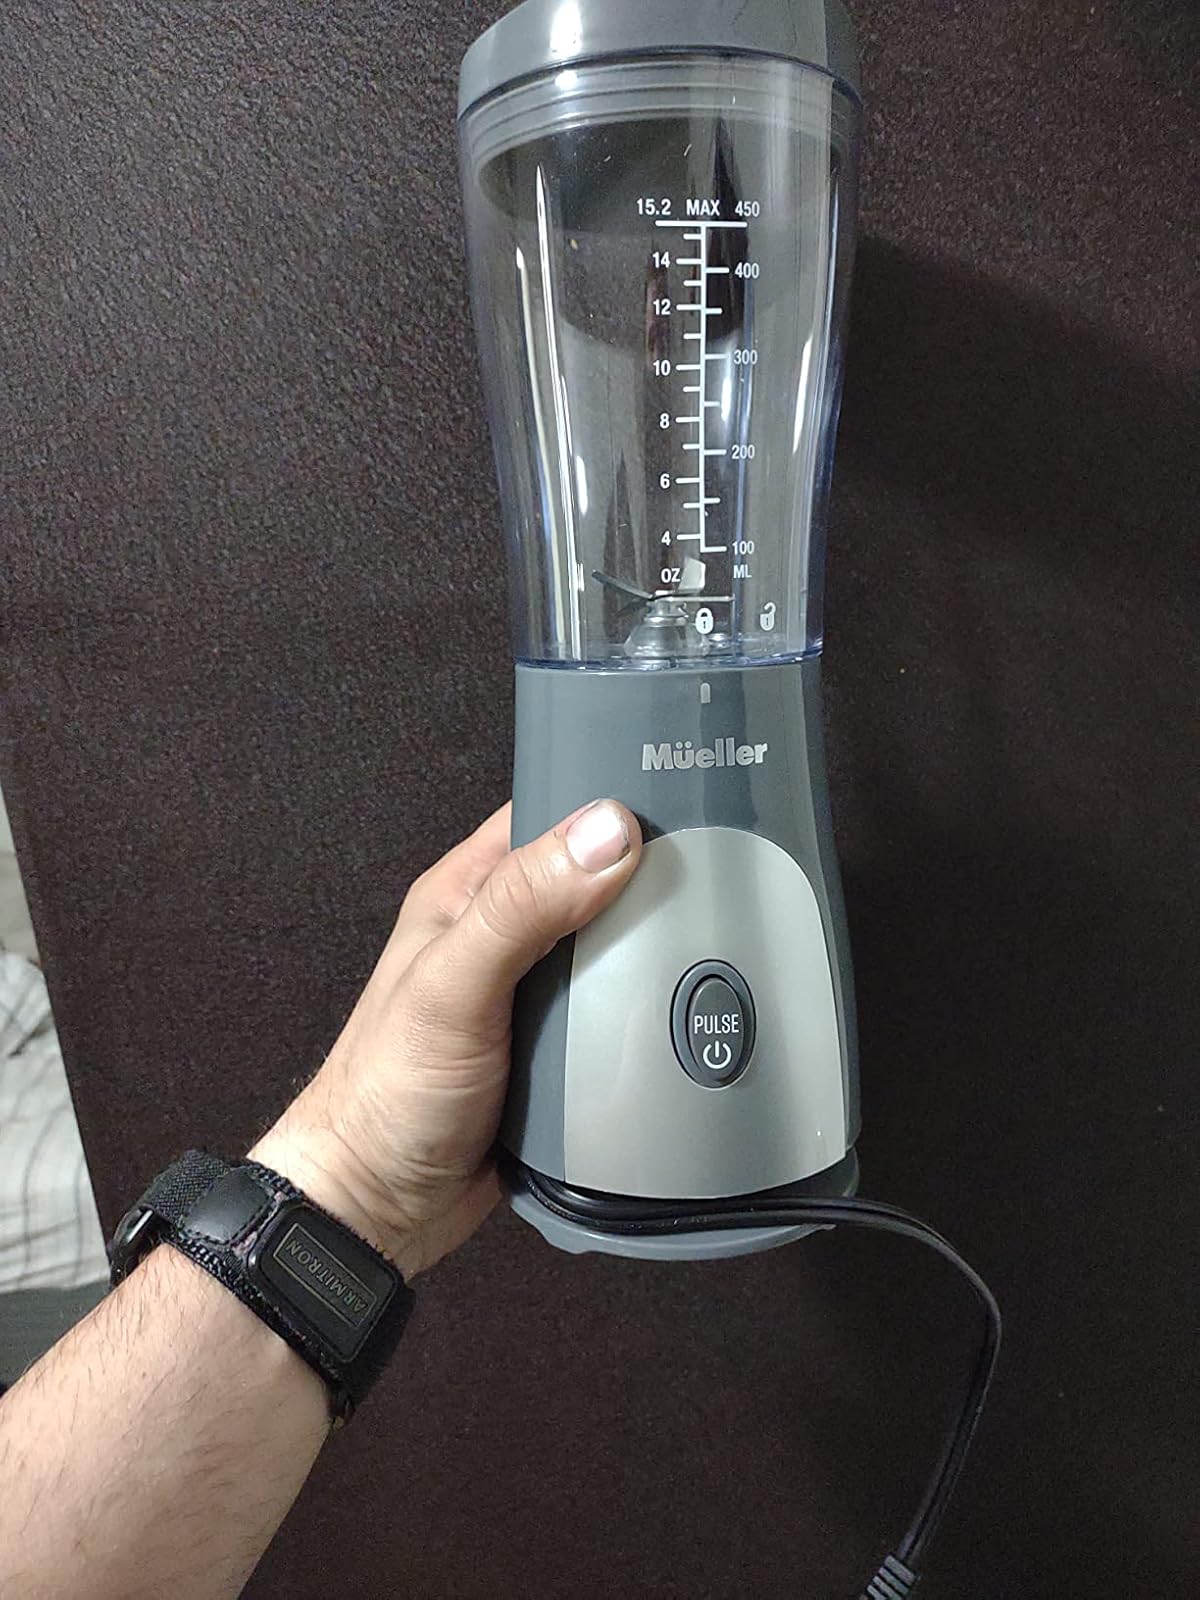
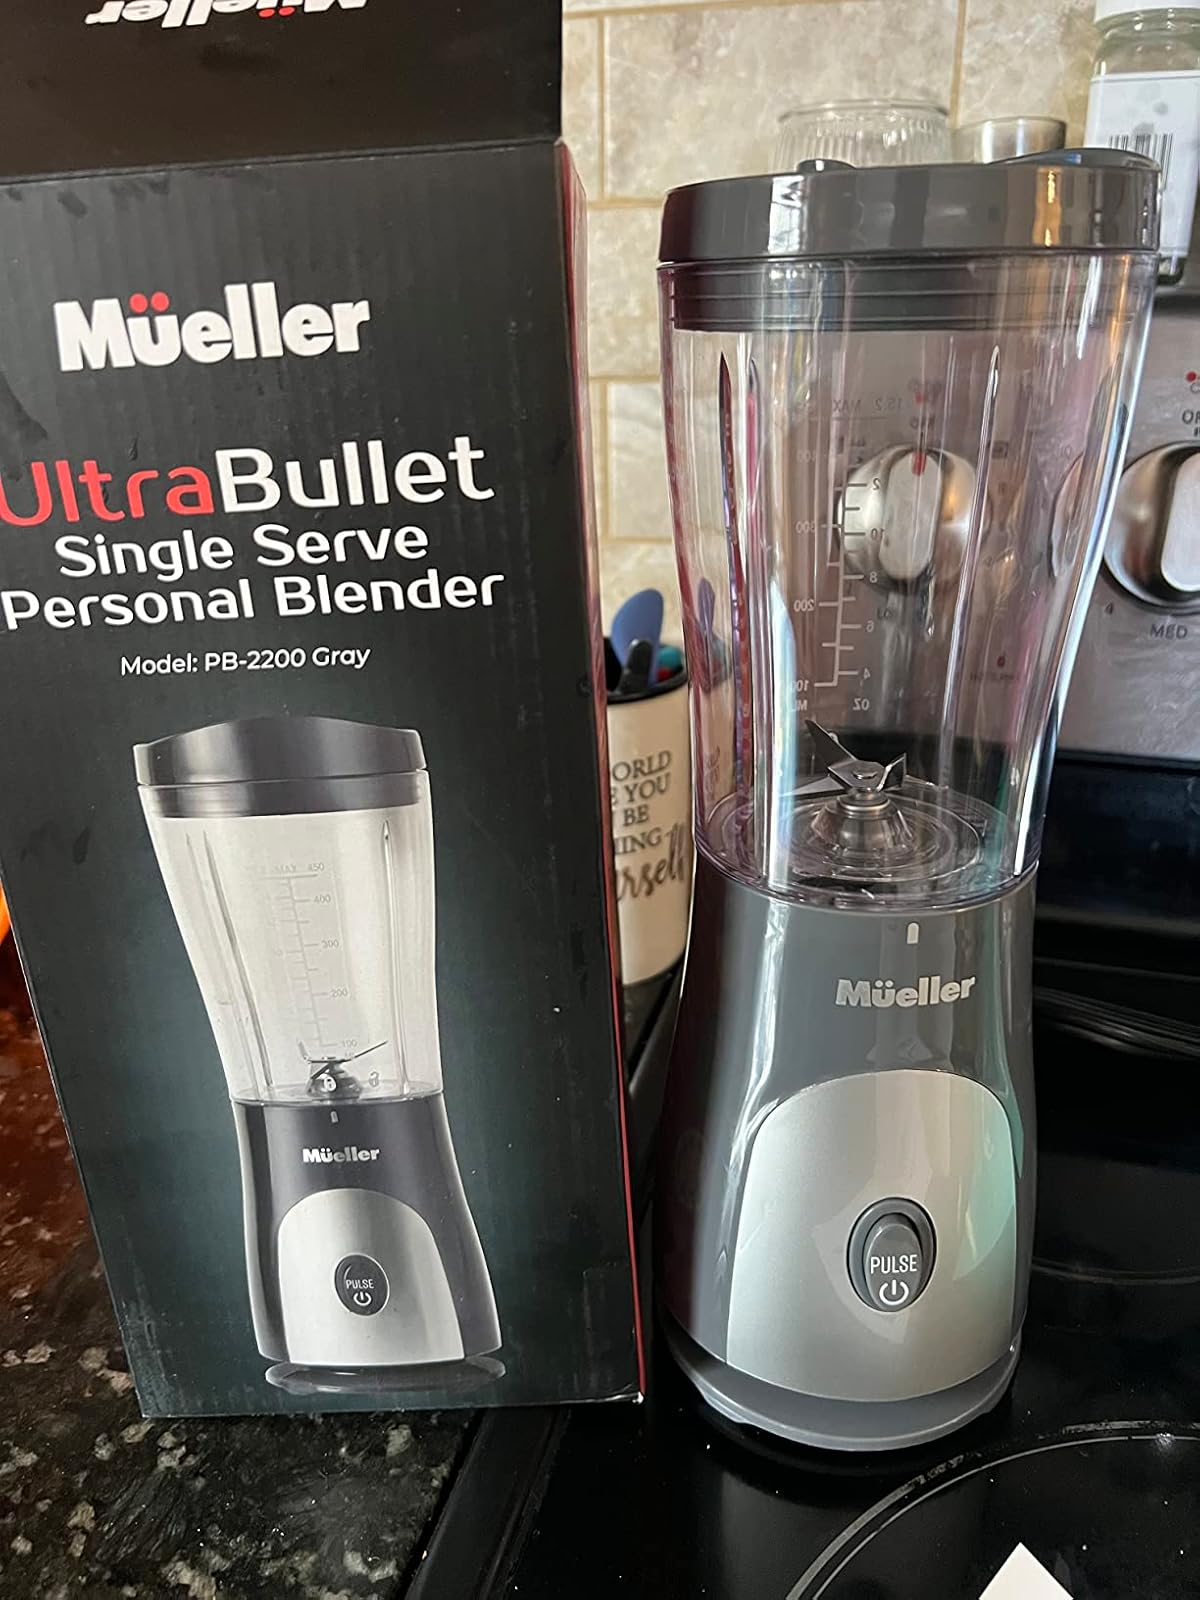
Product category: items_blender
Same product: yes